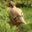
Label: shrew